Parco delle Cascine

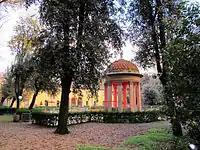
"Pavoniera", formerly a peacock cage.

The last relevant monument built in the Cascine Park was the "Monumento all'Indiano" a monument realised by the English sculptor Fuller in honour of the young Indian (Maratha) prince His Highness Rajaram II, Maharaja of Kolhapur, who suddenly died while visiting Florence in 1865.